List of Macarthur FC records and statistics

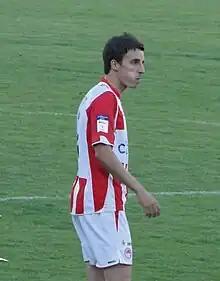
Matt Derbyshire is the sixthall-time goalscorer for Macarthur FC.

Macarthur Football Club is an Australian professional association football club based in Oran Park, Sydney. The club was formed in 2017 as Macarthur South West United before being renamed as Macarthur FC in 2019.